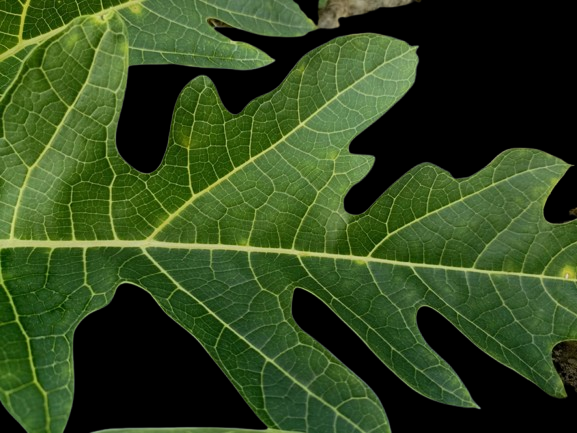
Crop: Papaya
Label: Healthy_leaf